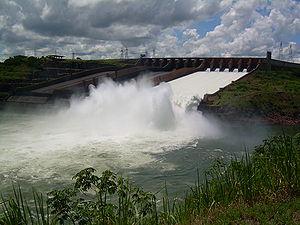
Itaipu est une œuvre musicale de Philip Glass composée en 1989 pour orchestre et chœur. Ses sources d'inspiration et son titre font référence au barrage d'Itaipu sur le fleuve Paraná à la frontière du Brésil et du Paraguay.